Semantic Copyright

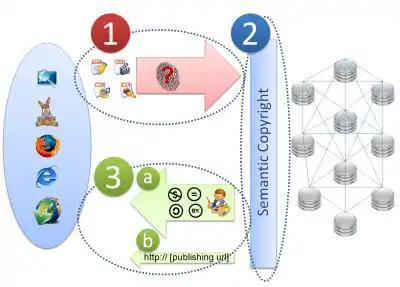
Subsistemas del marco tecnológico Semantic Copyright

It provides a framework based on semantic information, which enables systems to conduct automated telematics intellectual property rights of the files transmitted with content such as text, images, music, video, computer programs, etc. The three subsystems that make up the technological framework that includes Semantic Copyright are: